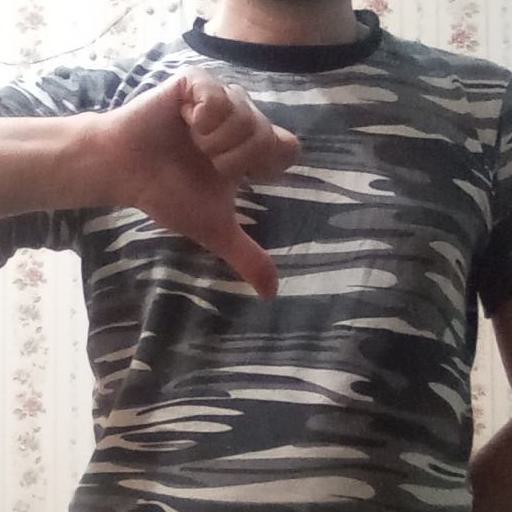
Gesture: dislike